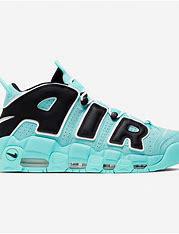
Brand: Nike
Model: Air More Uptempo 96